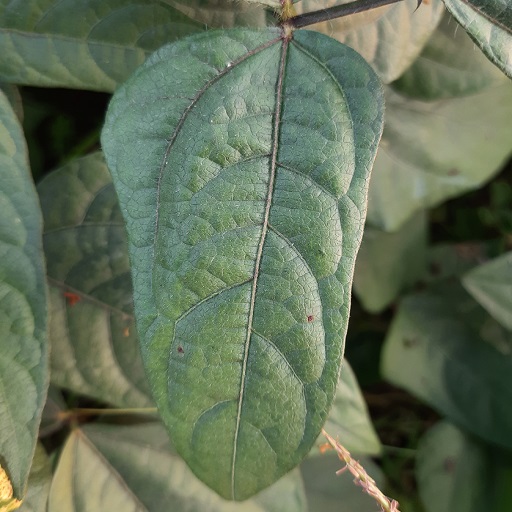
Label: Healthy